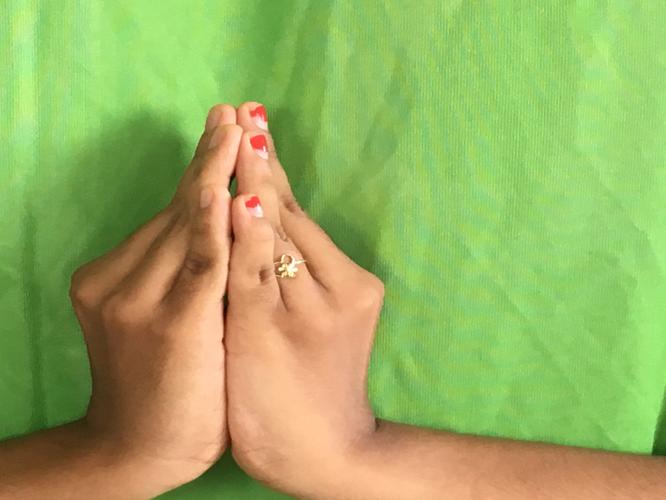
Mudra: Kapotham
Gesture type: double_hand